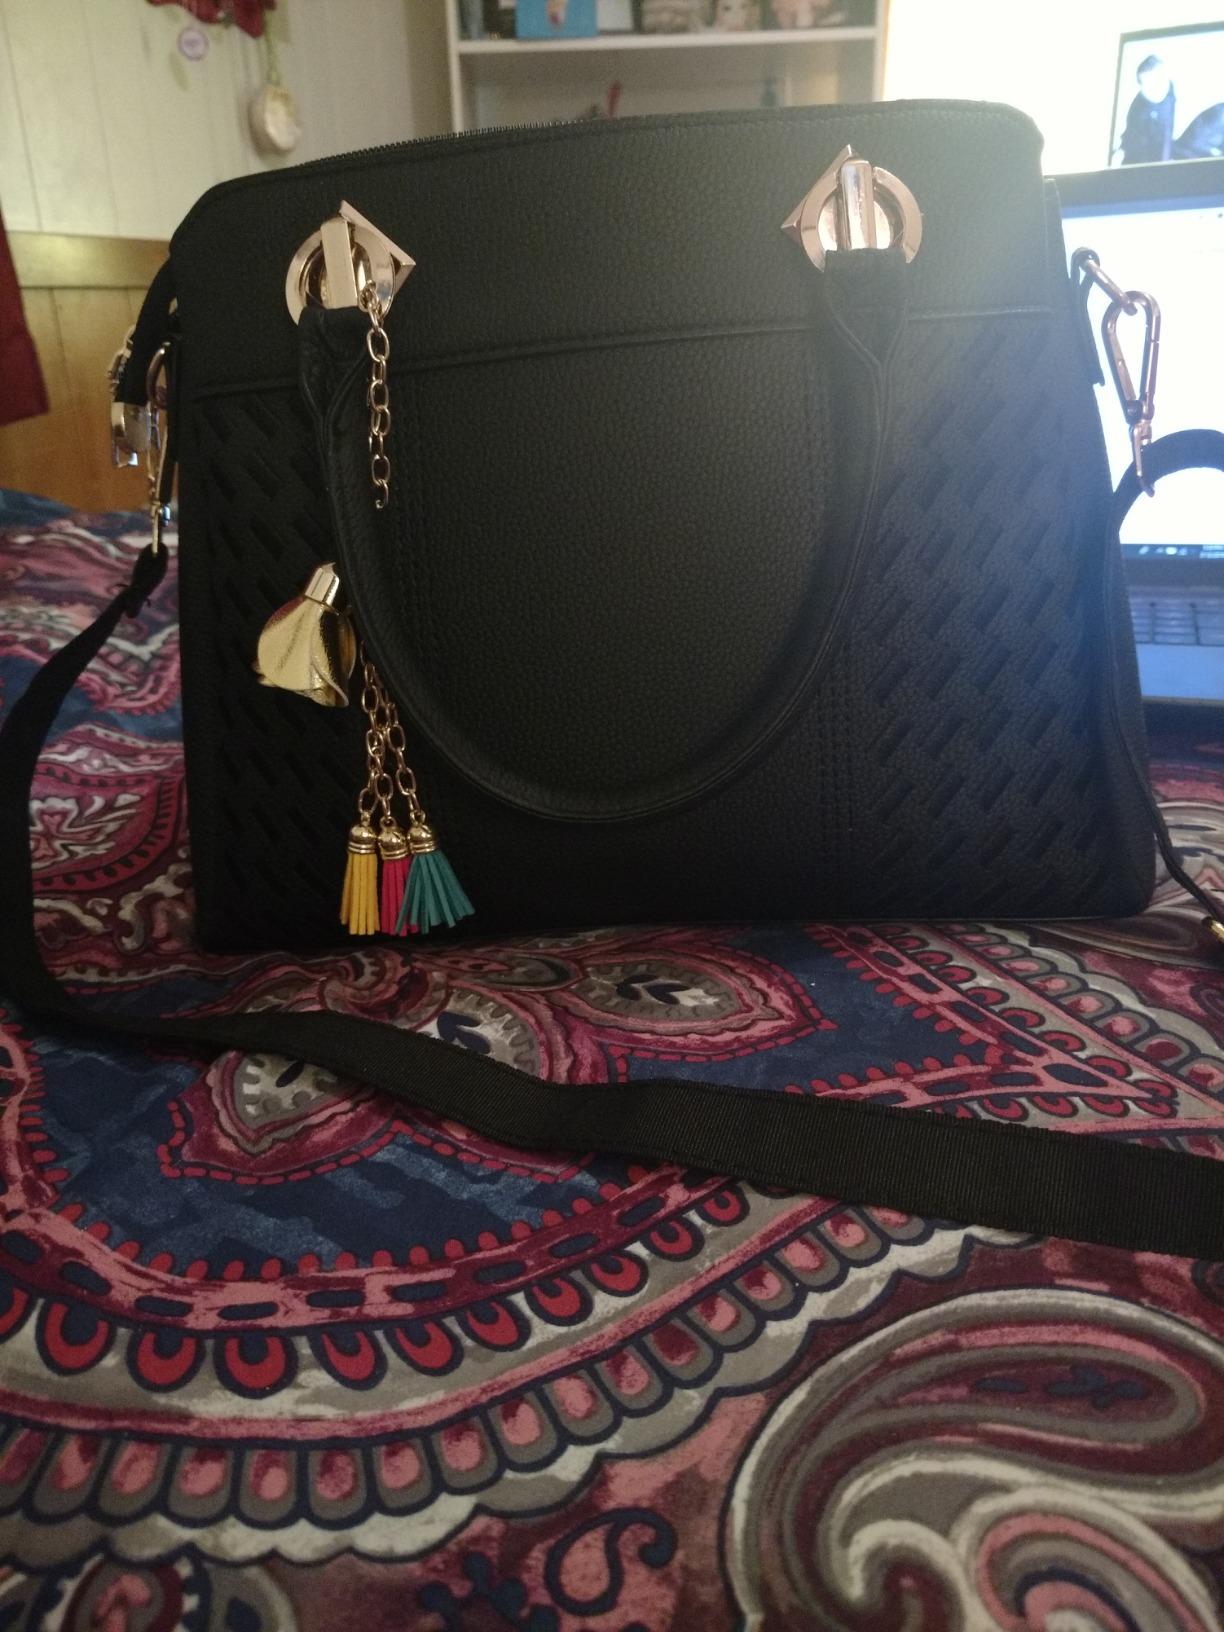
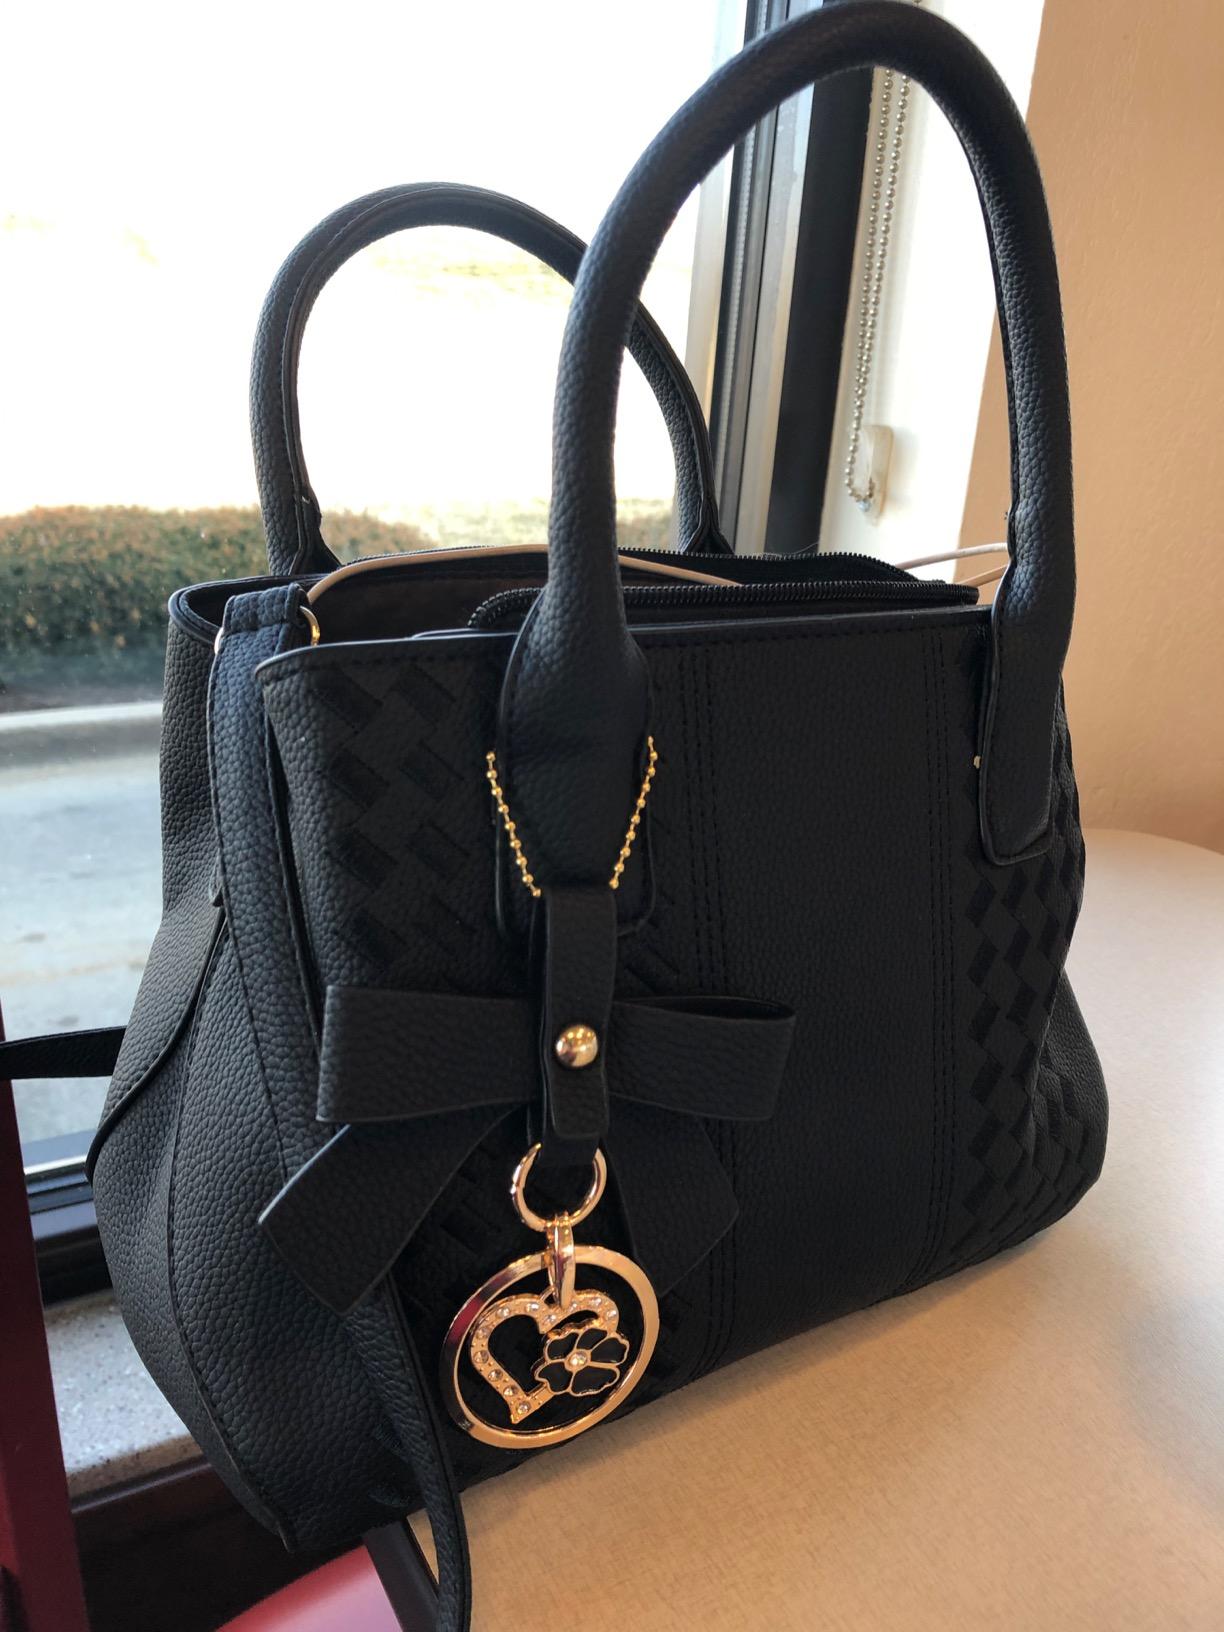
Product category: accessories_handbag
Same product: no